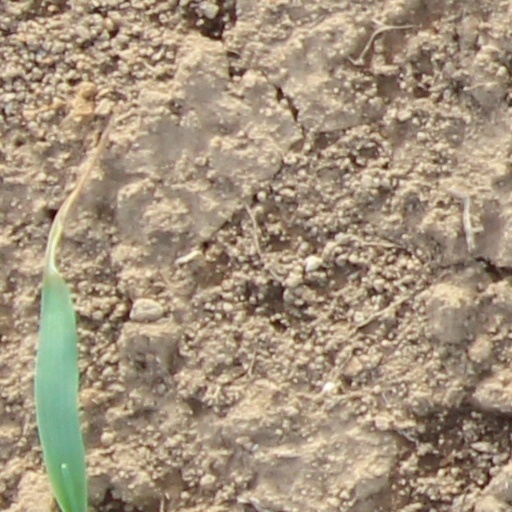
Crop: wheat